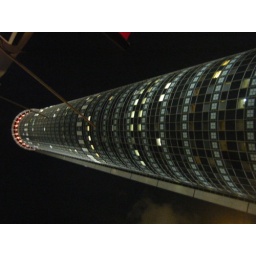
My land mark the tallest building in the country 2min walk from my house in the dimond centre